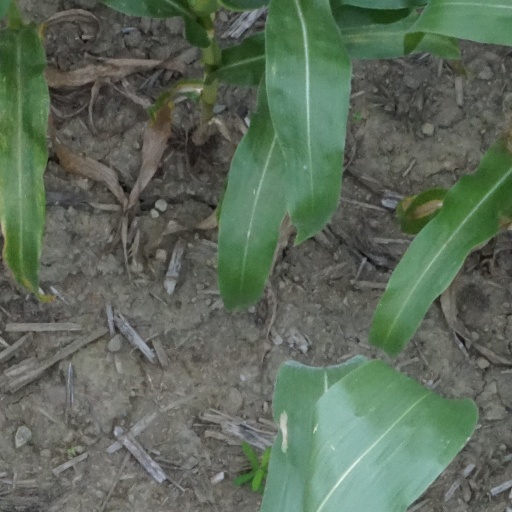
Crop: maize; corn